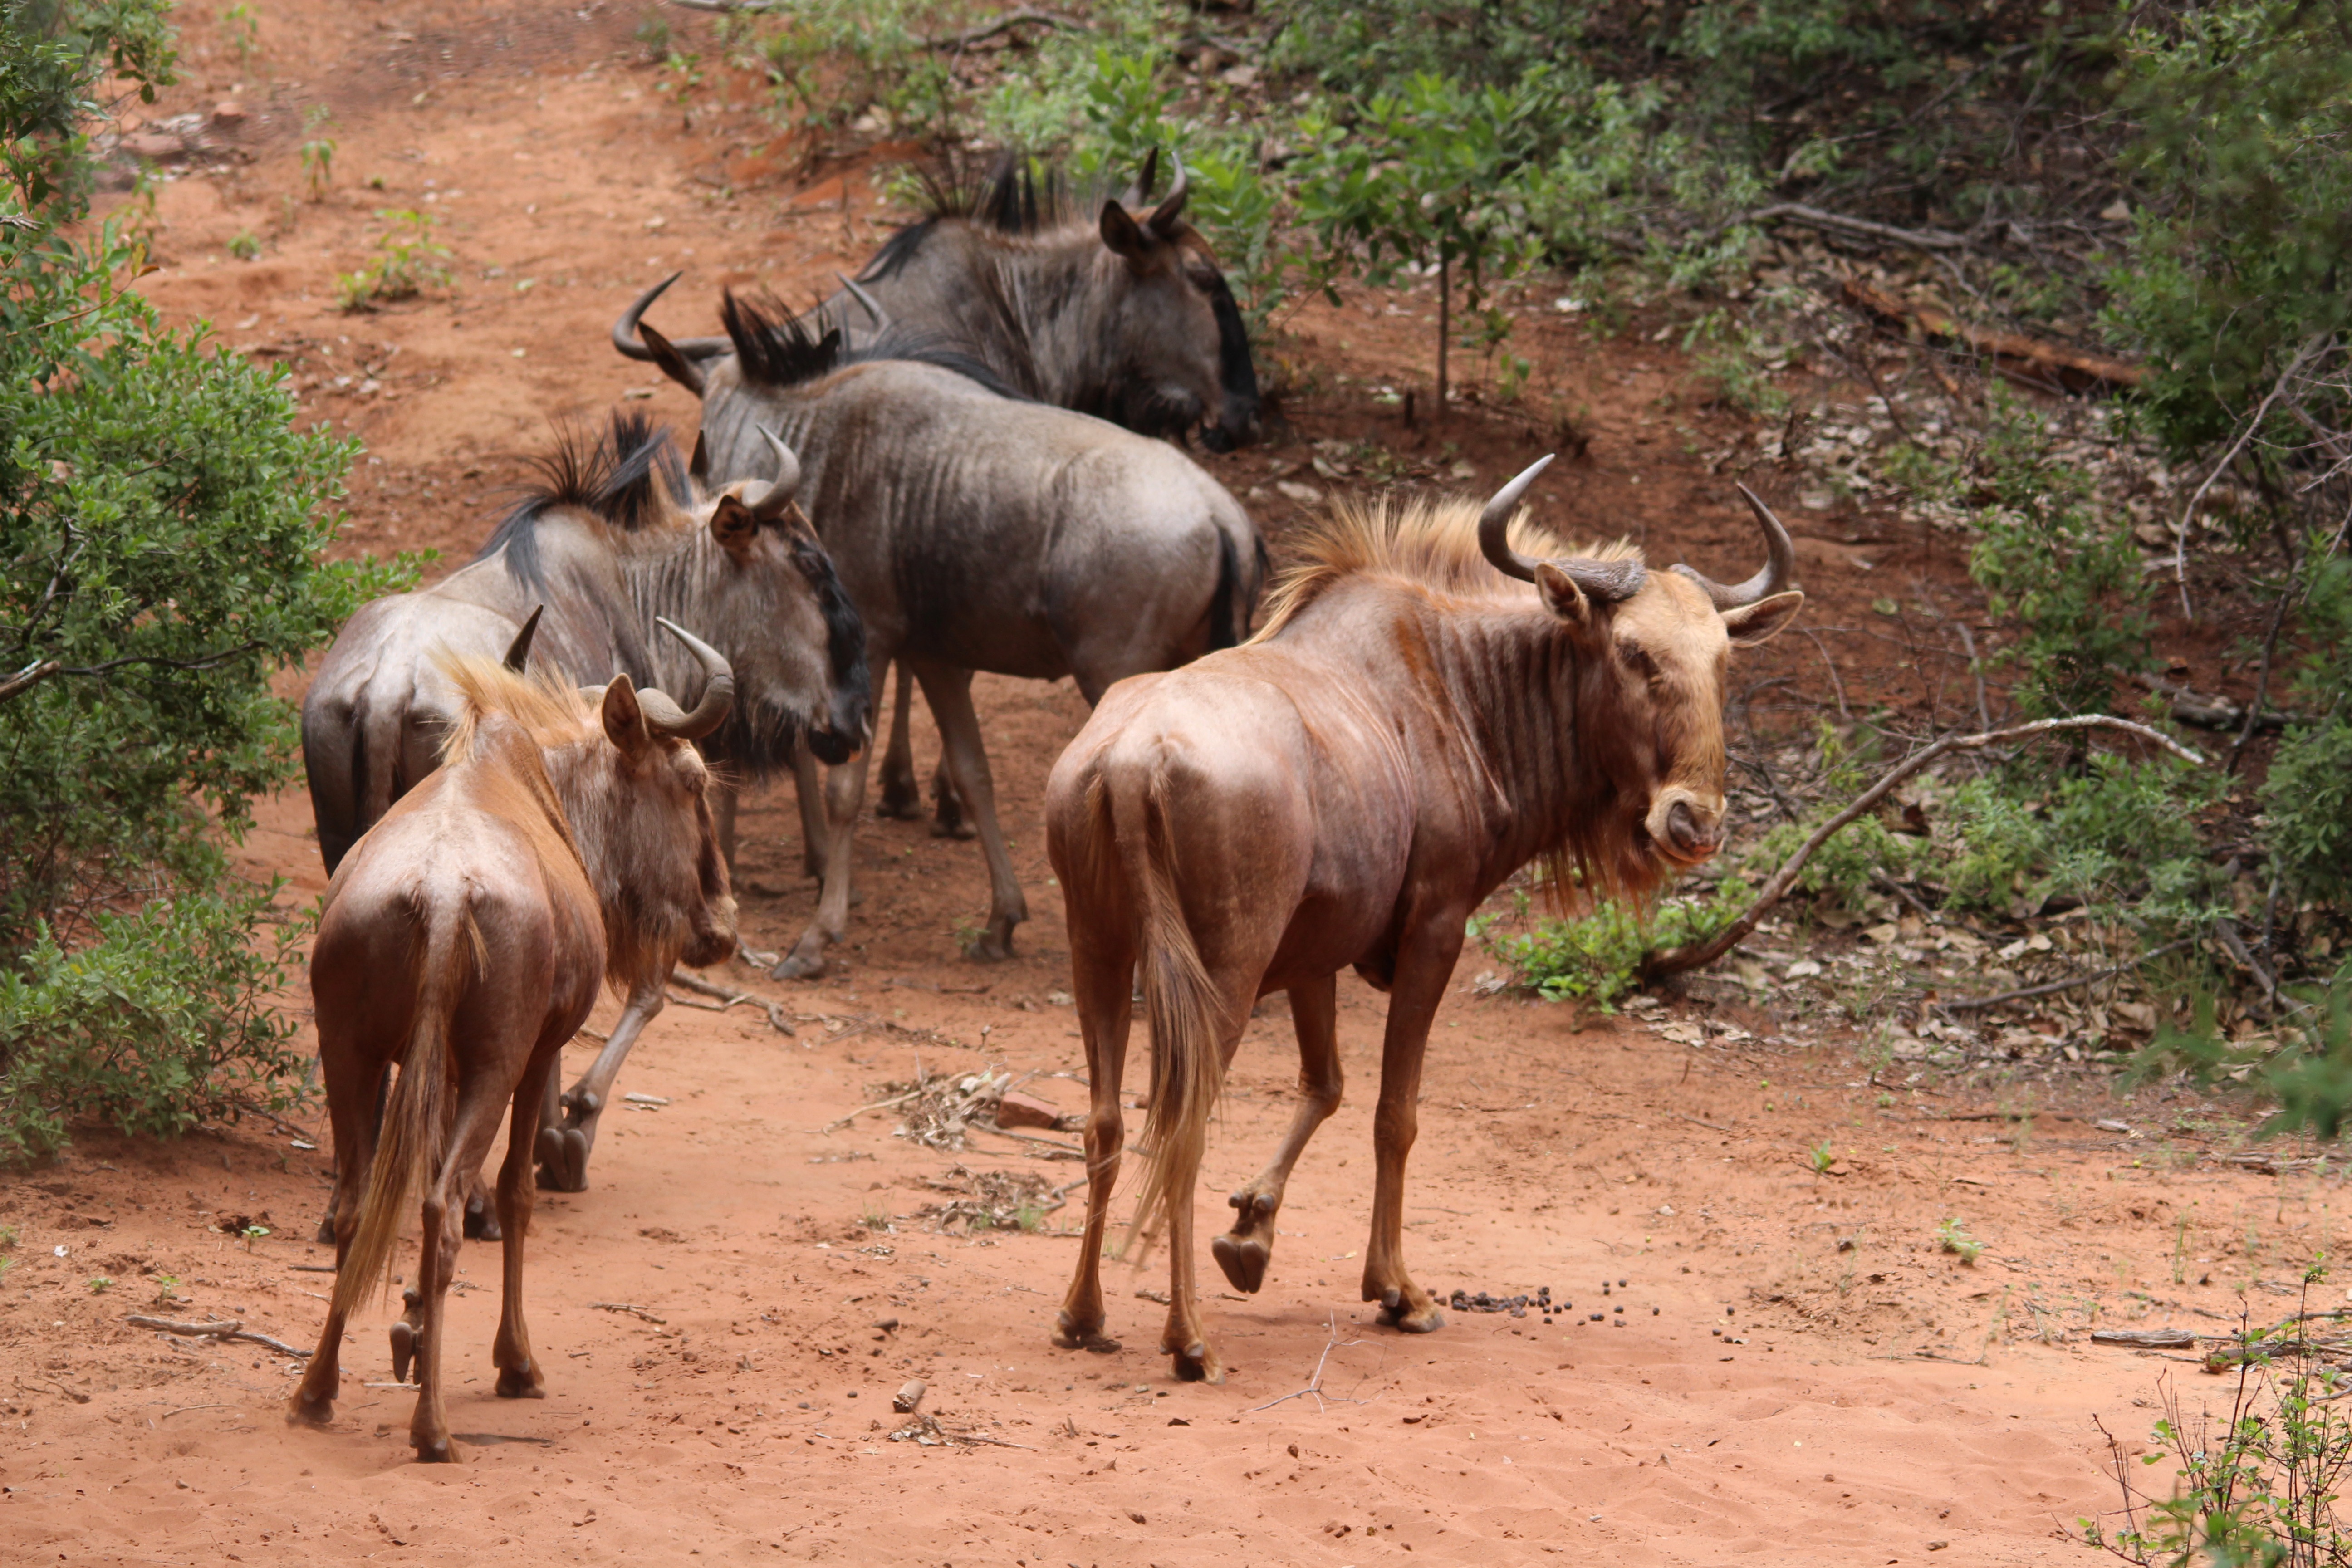
nature, adventure, wildlife, wild, golden, herd, africa, mammal, fauna, savanna, antelope, outdoors, gold, conservation, species, safari, wildebeest, mara, cattle like mammal